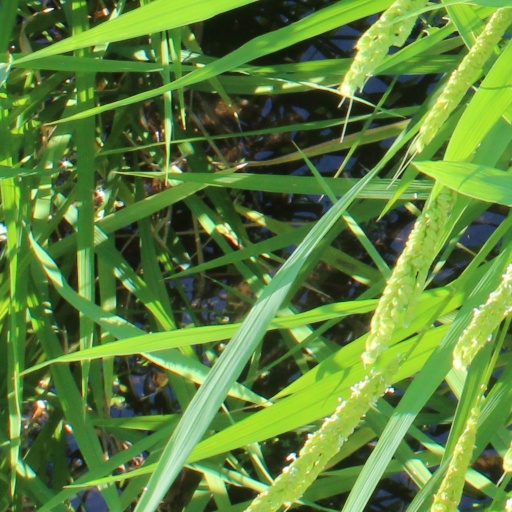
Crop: rice